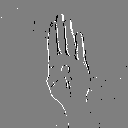
ASL letter: b